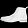
Label: Ankle boot